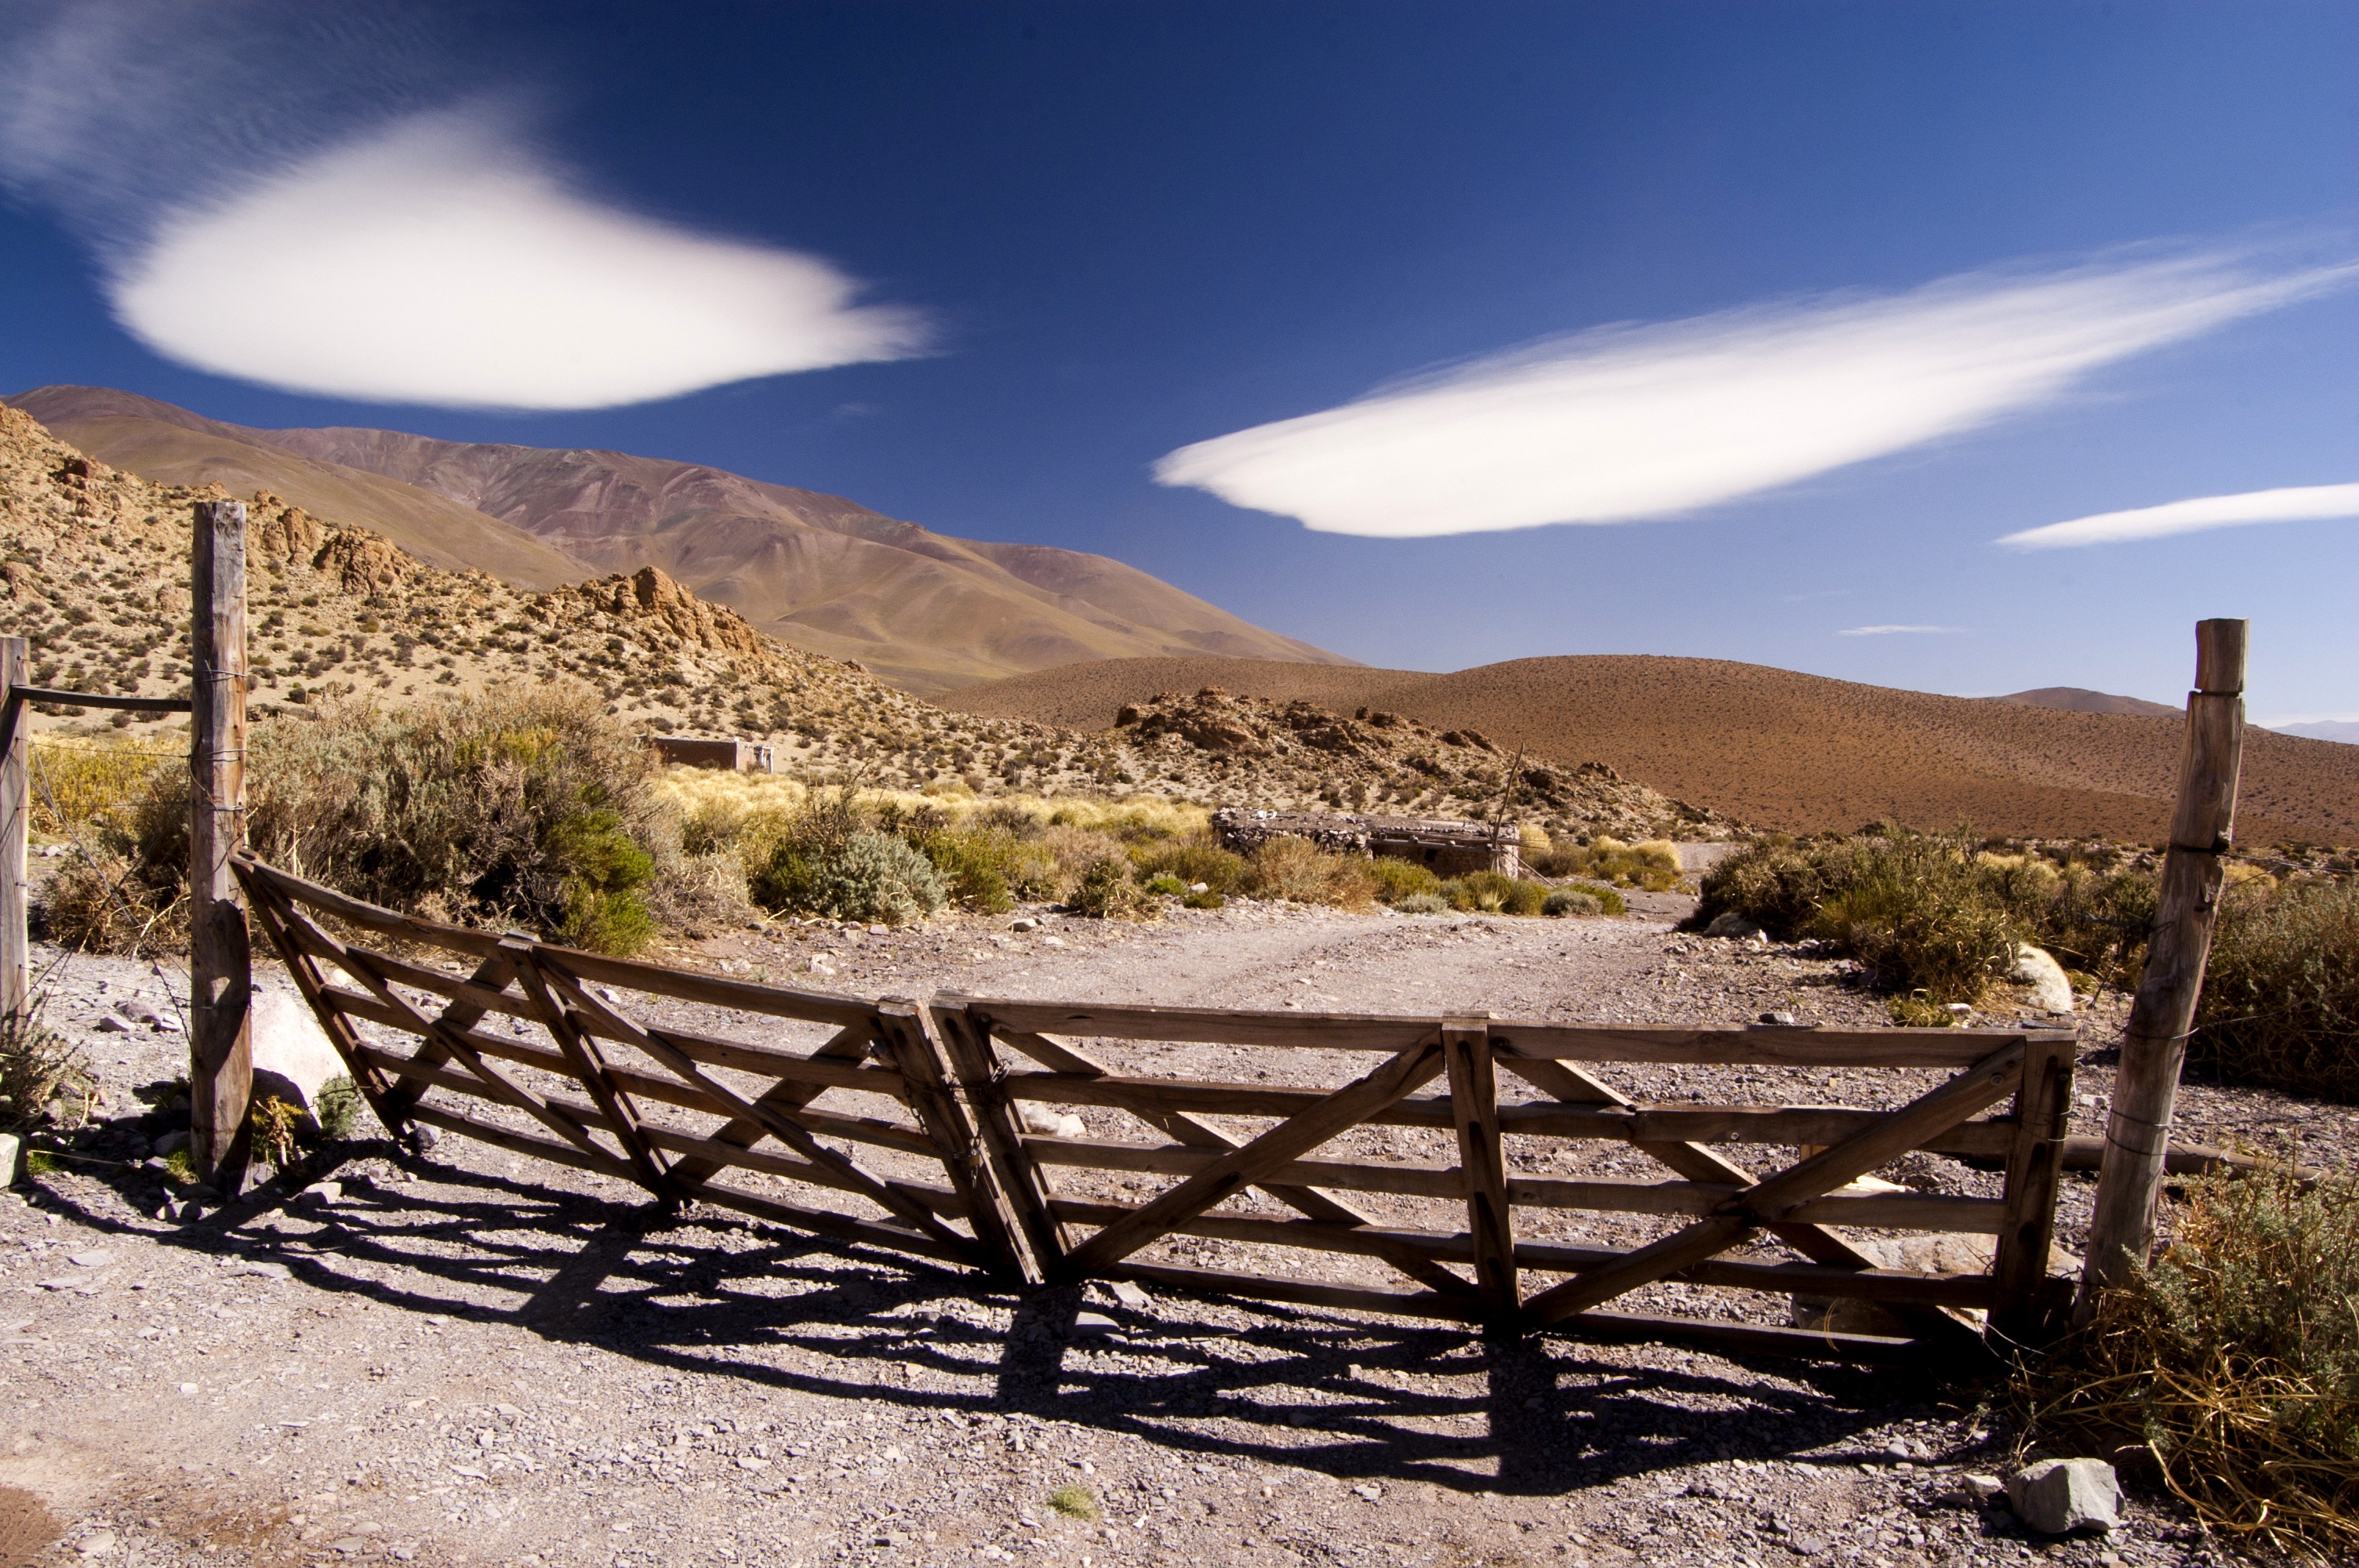
landscape, sea, nature, wilderness, mountain, morning, hill, lake, vacation, argentina, cordillera, andes, rural area, mountainous landforms